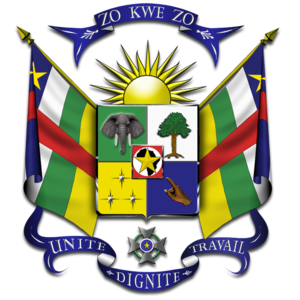
Michel Docko, est un homme politique centrafricain. Il préside l’Assemblée Nationale centrafricaine de 1989 à 1992. En 2002, il entre au Gouvernement Ziguélé II en tant que Ministre chargé des Relations avec le Parlement.
André Nzapayeké, né le 20 août 1951 à Bangassou, est un banquier et spécialiste du développement rural centrafricain, Premier ministre du 27 janvier au 10 août 2014.
Faustin-Archange Touadéra, né à Bangui le 21 avril 1957, est un homme d'État centrafricain. Premier ministre de 2008 à 2013, il est élu président de la République en 2016.
André Kolingba, né le 12 août 1936 à Bangui et mort le 7 février 2010 à Paris, est un général et homme politique centrafricain qui dirigea la République centrafricaine d'une main de fer de 1981 à 1993. Autoritaire, il quitte le pouvoir en 1993 après un échec électoral et un nouveau coup d'État. Après plusieurs tentatives il ne parvient pas à retourner au pouvoir.